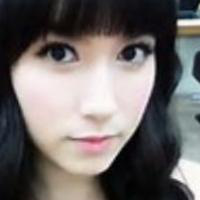
Age group: age 11-20